John Hodge (engineer)

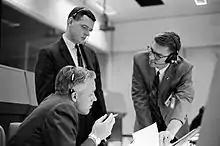
John Hodge (bottom left) with Glynn Lunney and James Beach during Gemini 3

When the Avro Arrow project was cancelled in 1959, 32 Avro engineers including Hodge followed the lead of Jim Chamberlin and migrated to join NASA's Space Task Group. The group, based at Langley Research Center in Hampton, Virginia, was responsible for America's crewed space program, Project Mercury. At Langley, Hodge became the assistant to Chris Kraft, who was the head of the Space Task Group's operations division and NASA's first flight director.